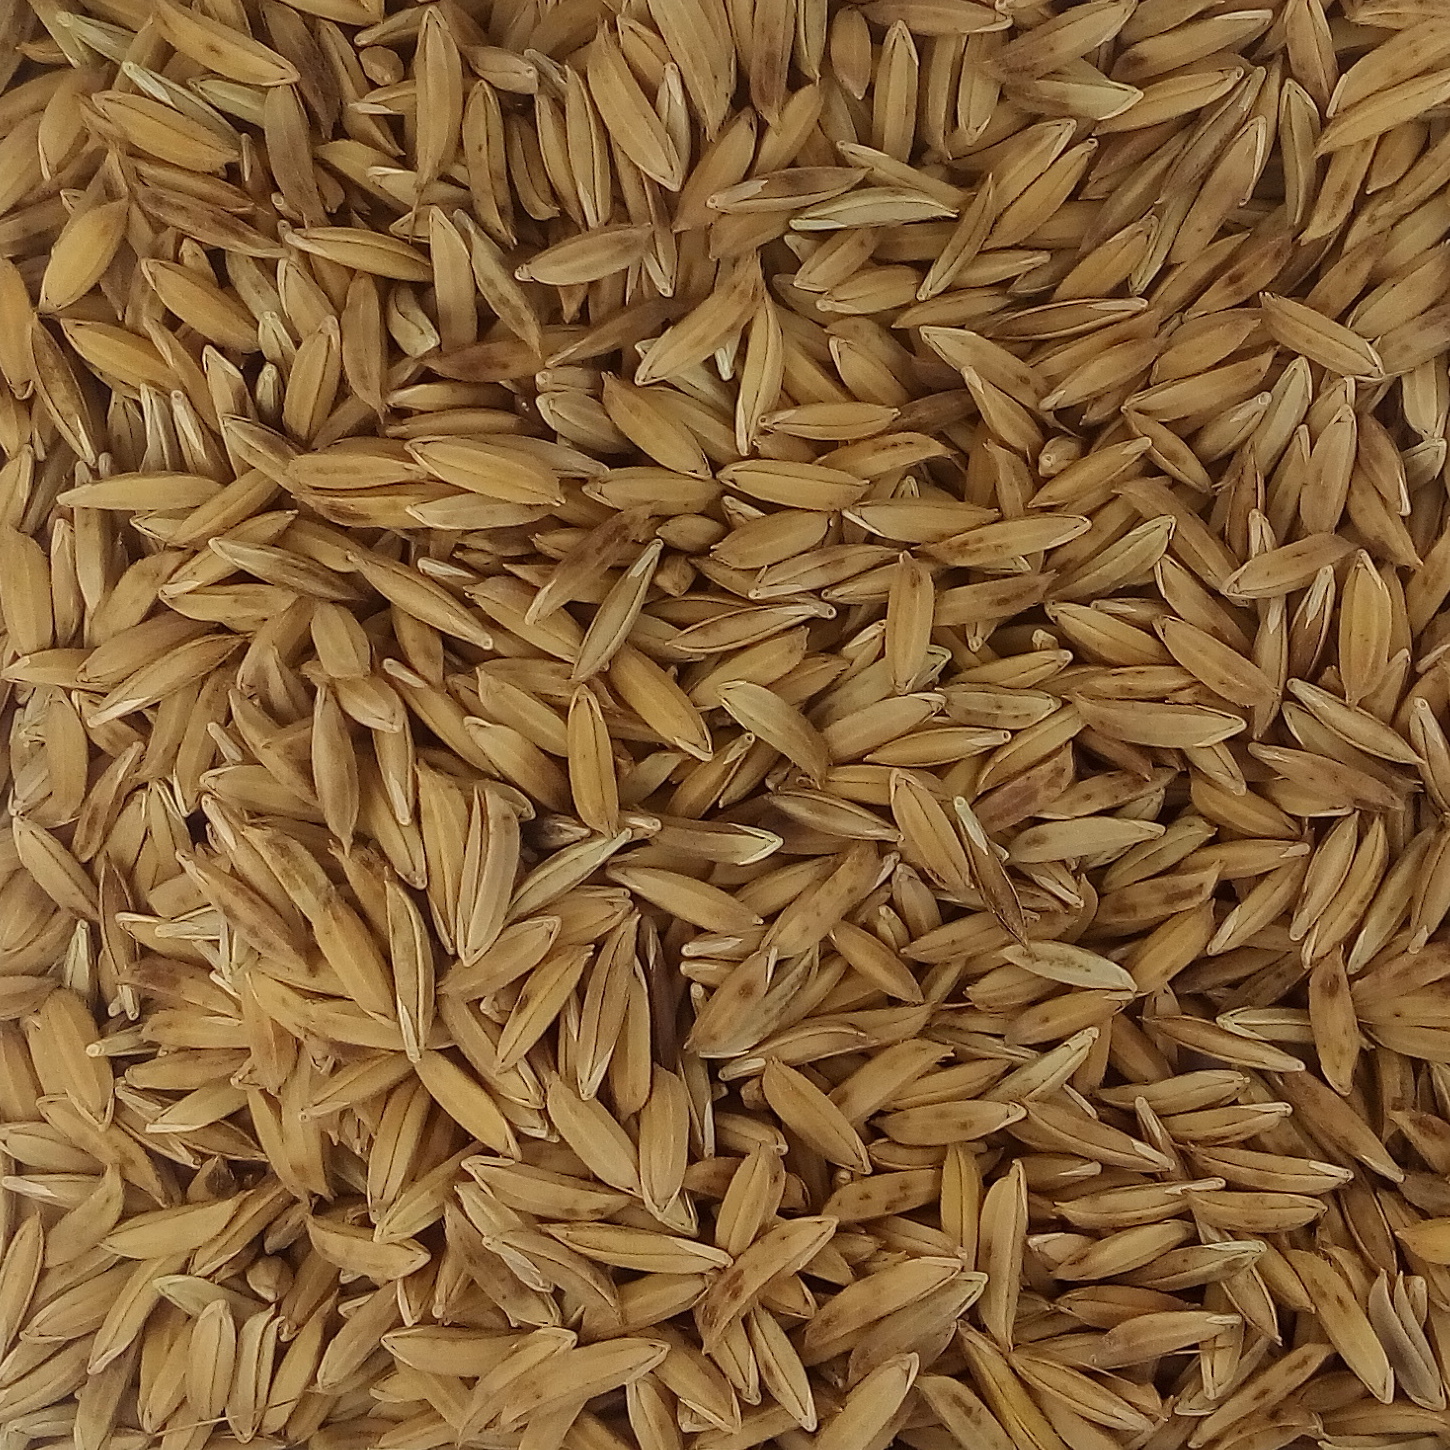
Rice seed variety: BAS_370